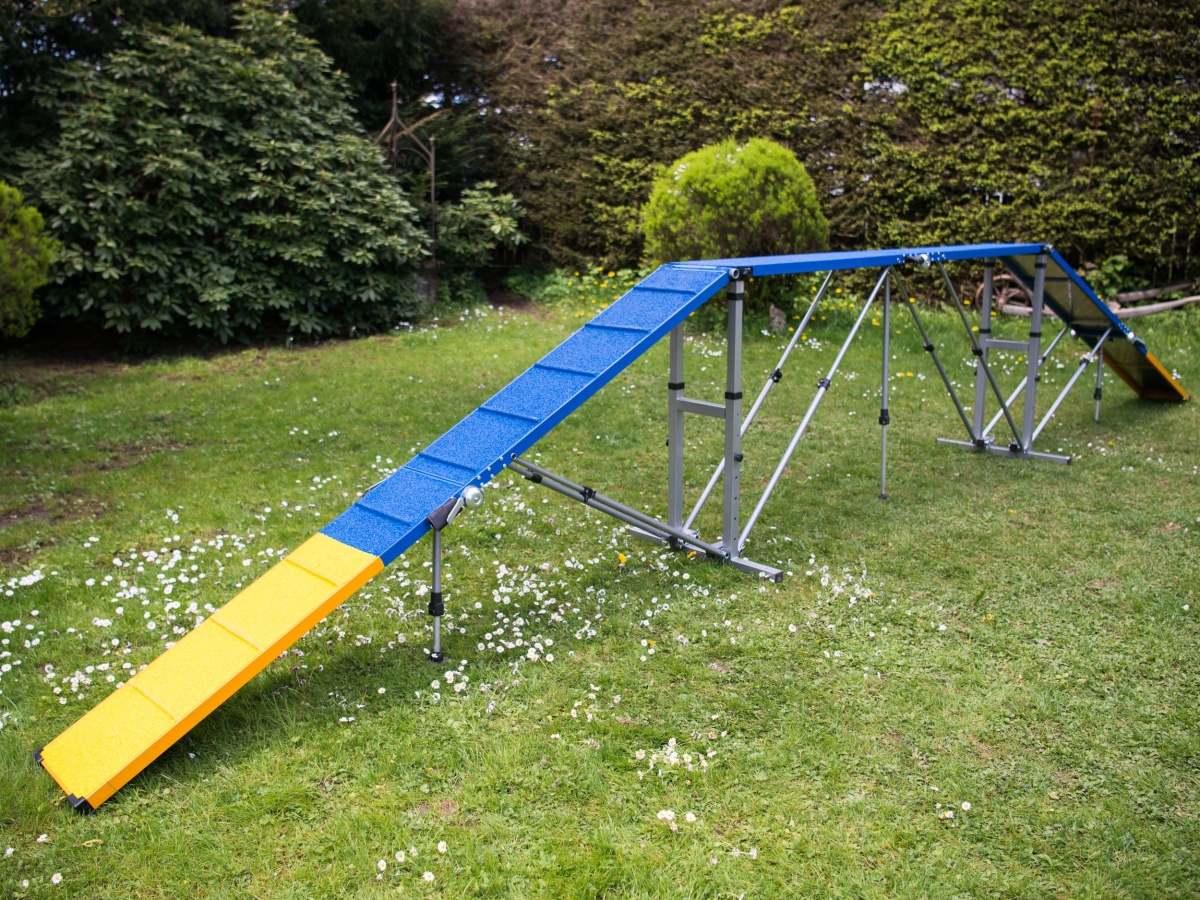
Agility Professional Bridge (4 parts)
This catwalk is a premium agility obstacle that complies with FCI standards. Made from sturdy aluminum and featuring a rubber tread, it guarantees both safety and optimal performance. With overall dimensions of 1110x30 cm, it can accommodate a weight of up to 90 kg. The catwalk, often referred to as a "dogwalk," is an essential component of agility training. It consists of a slim, raised pathway with ramps at either end. The dog is required to ascend the bridge, walk steadily along the narrow beam, and safely descend on the opposite side. Like all agility obstacles, mastering the catwalk involves training, practice, and effective collaboration between the dog and handler. Dogs need to learn how to confidently and swiftly cross the bridge without hesitation or losing their balance. The height and width of the catwalk can be modified based on the dog's size and the level of competition. For novice dogs, the bridge can be set lower and wider, whereas more experienced dogs will encounter the full height and a narrower design of the obstacle. Successfully traversing the catwalk requires the dog to maintain balance while moving across the beam. Handlers must instruct their dogs to approach the bridge on command, navigate confidently across the surface, and safely descend on the far side. Integrating the catwalk into an agility course not only amplifies the challenge but also improves the skills and agility of both dogs and their handlers. When executed properly, it becomes one of the most fulfilling and exciting aspects of the sport.
Brand: Procyon
Category: Animals & Pet Supplies > Pet Supplies > Pet Agility Equipment > Dog Walks & Ramps